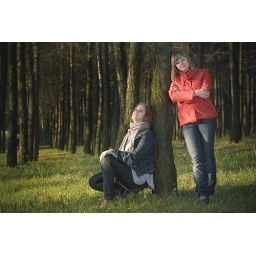
two young women in a pine forest at sunset